Quasicircle

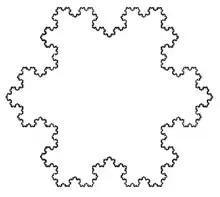
Koch snowflake

Quasicircles were known to arise as the Julia sets of rational maps "R"("z"). proved that if the Fatou set of "R" has two components and the action of "R" on the Julia set is "hyperbolic", i.e. there are constants "c" > 0 and "A" > 1 such that